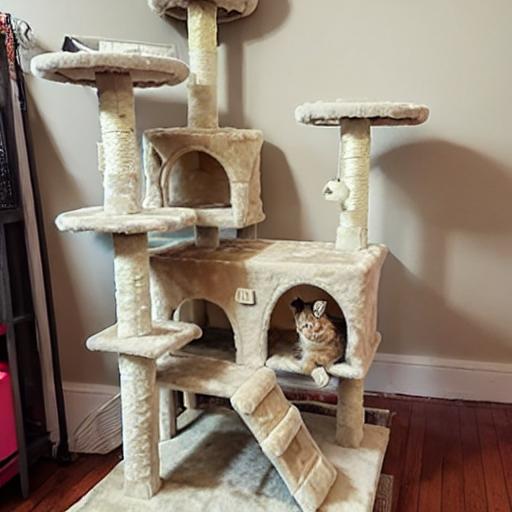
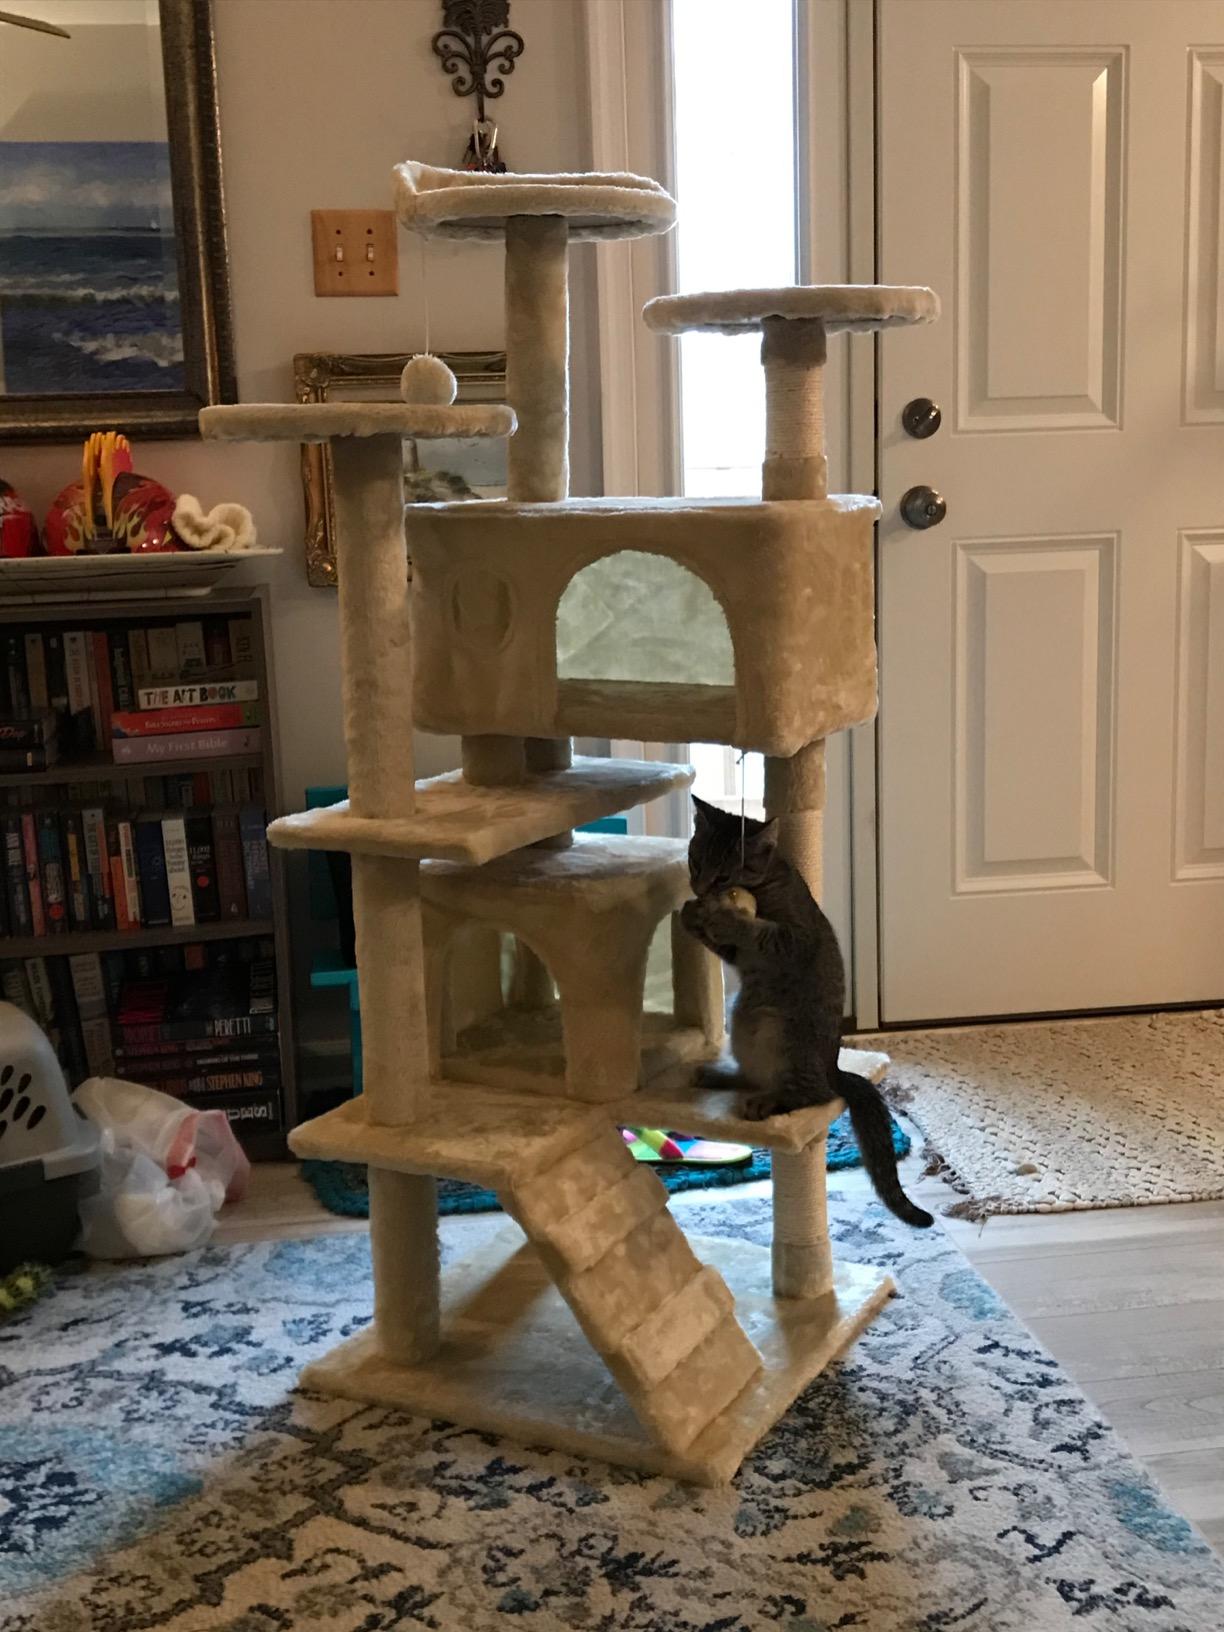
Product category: items_cat tree
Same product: no